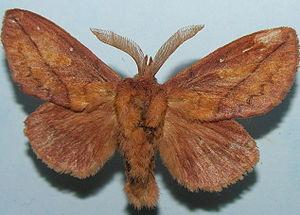
Les Lasiocampinae sont une sous-famille d’insectes lépidoptères de la famille des Lasiocampidae.
Cosmotriche est un genre d’insectes lépidoptères de la famille des Lasiocampidae.